Batrachedra tristicta

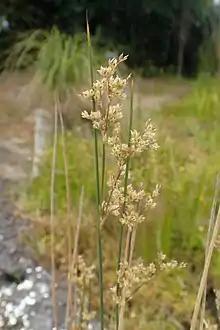
"Juncus edgariae"

The larvae feed on the flowers and seed heads of rushes, including wīwī ("Juncus edgariae") and the introduced soft rush ("Juncus effusus").